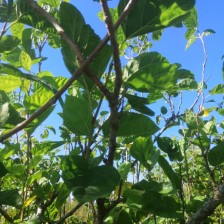
Variety: BlackAustralia